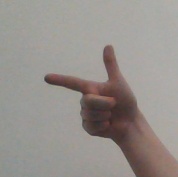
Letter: yaa